Lu Xiujing

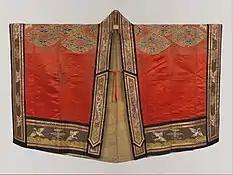
Daoist priest robe

Rituals are the core Lu's practice of Taoism. He considered humans to be fundamentally sinful, thus he put a great emphasis on purification rituals. The Lingbao school's complex web of rituals consisted of three parts: bodily purification (through fasting, bathing and sexual abstinence), mental purification (through confession of sins and meditations) and a prayer ritual (usually involving the sharing of food). Lu Xiujing and other Celestial masters sharpened the code of rituals. Lu especially worked on liturgical programs (collective rituals attended to by the larger community). Among them, the most important one, at least in Lu's eyes, was "zhai" 齋 which means "fasting" (this ceremony is preceded by a collective fast). The version of the "zhai" ritual that is performed today is very similar to Lu's. He specified its details in numerous works describing "the nine observations and twelve rules" of the ceremonies ("jiu zhai shi'er fa" 九齋十二法). Lu's practice was inspired by other religious currents. He modeled part of his practice of Taoism after Confucian rites, and adopted the three main requirements inherent in the Buddhist Noble Eightfold Path: right thought, right speech and right action.